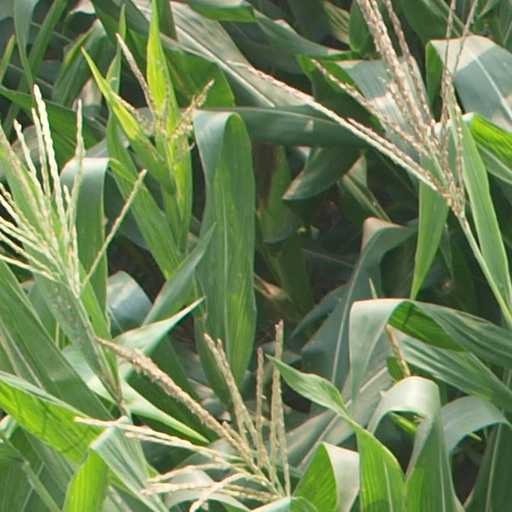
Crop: maize; corn